Indian River County, Florida

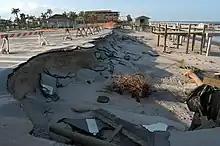
Extreme Beach Erosion in Vero Beach due to Hurricane Jeanne

“Catastrophic” beach erosion occurred on the beaches of the county after 6-8 feet of storm surge was caused by Jeanne. Widespread flooding occurred, which resulted in the closure of all barrier island bridges being closed. One fatality was caused when an elderly woman was attempting to evacuate her home in Indian River Shores. An F1 tornado touched down in West Vero Corridor causing $34,000 (2025 USD) in damage.